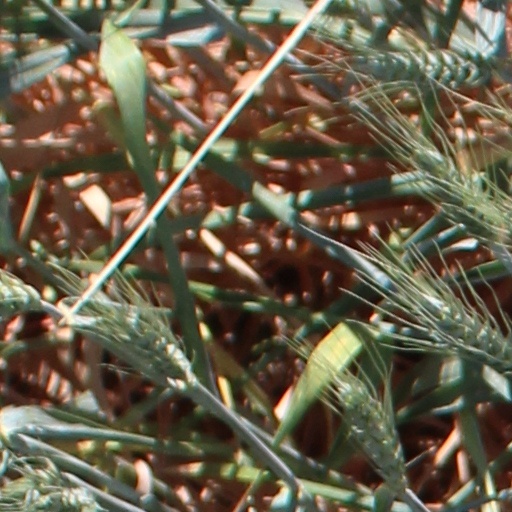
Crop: wheat